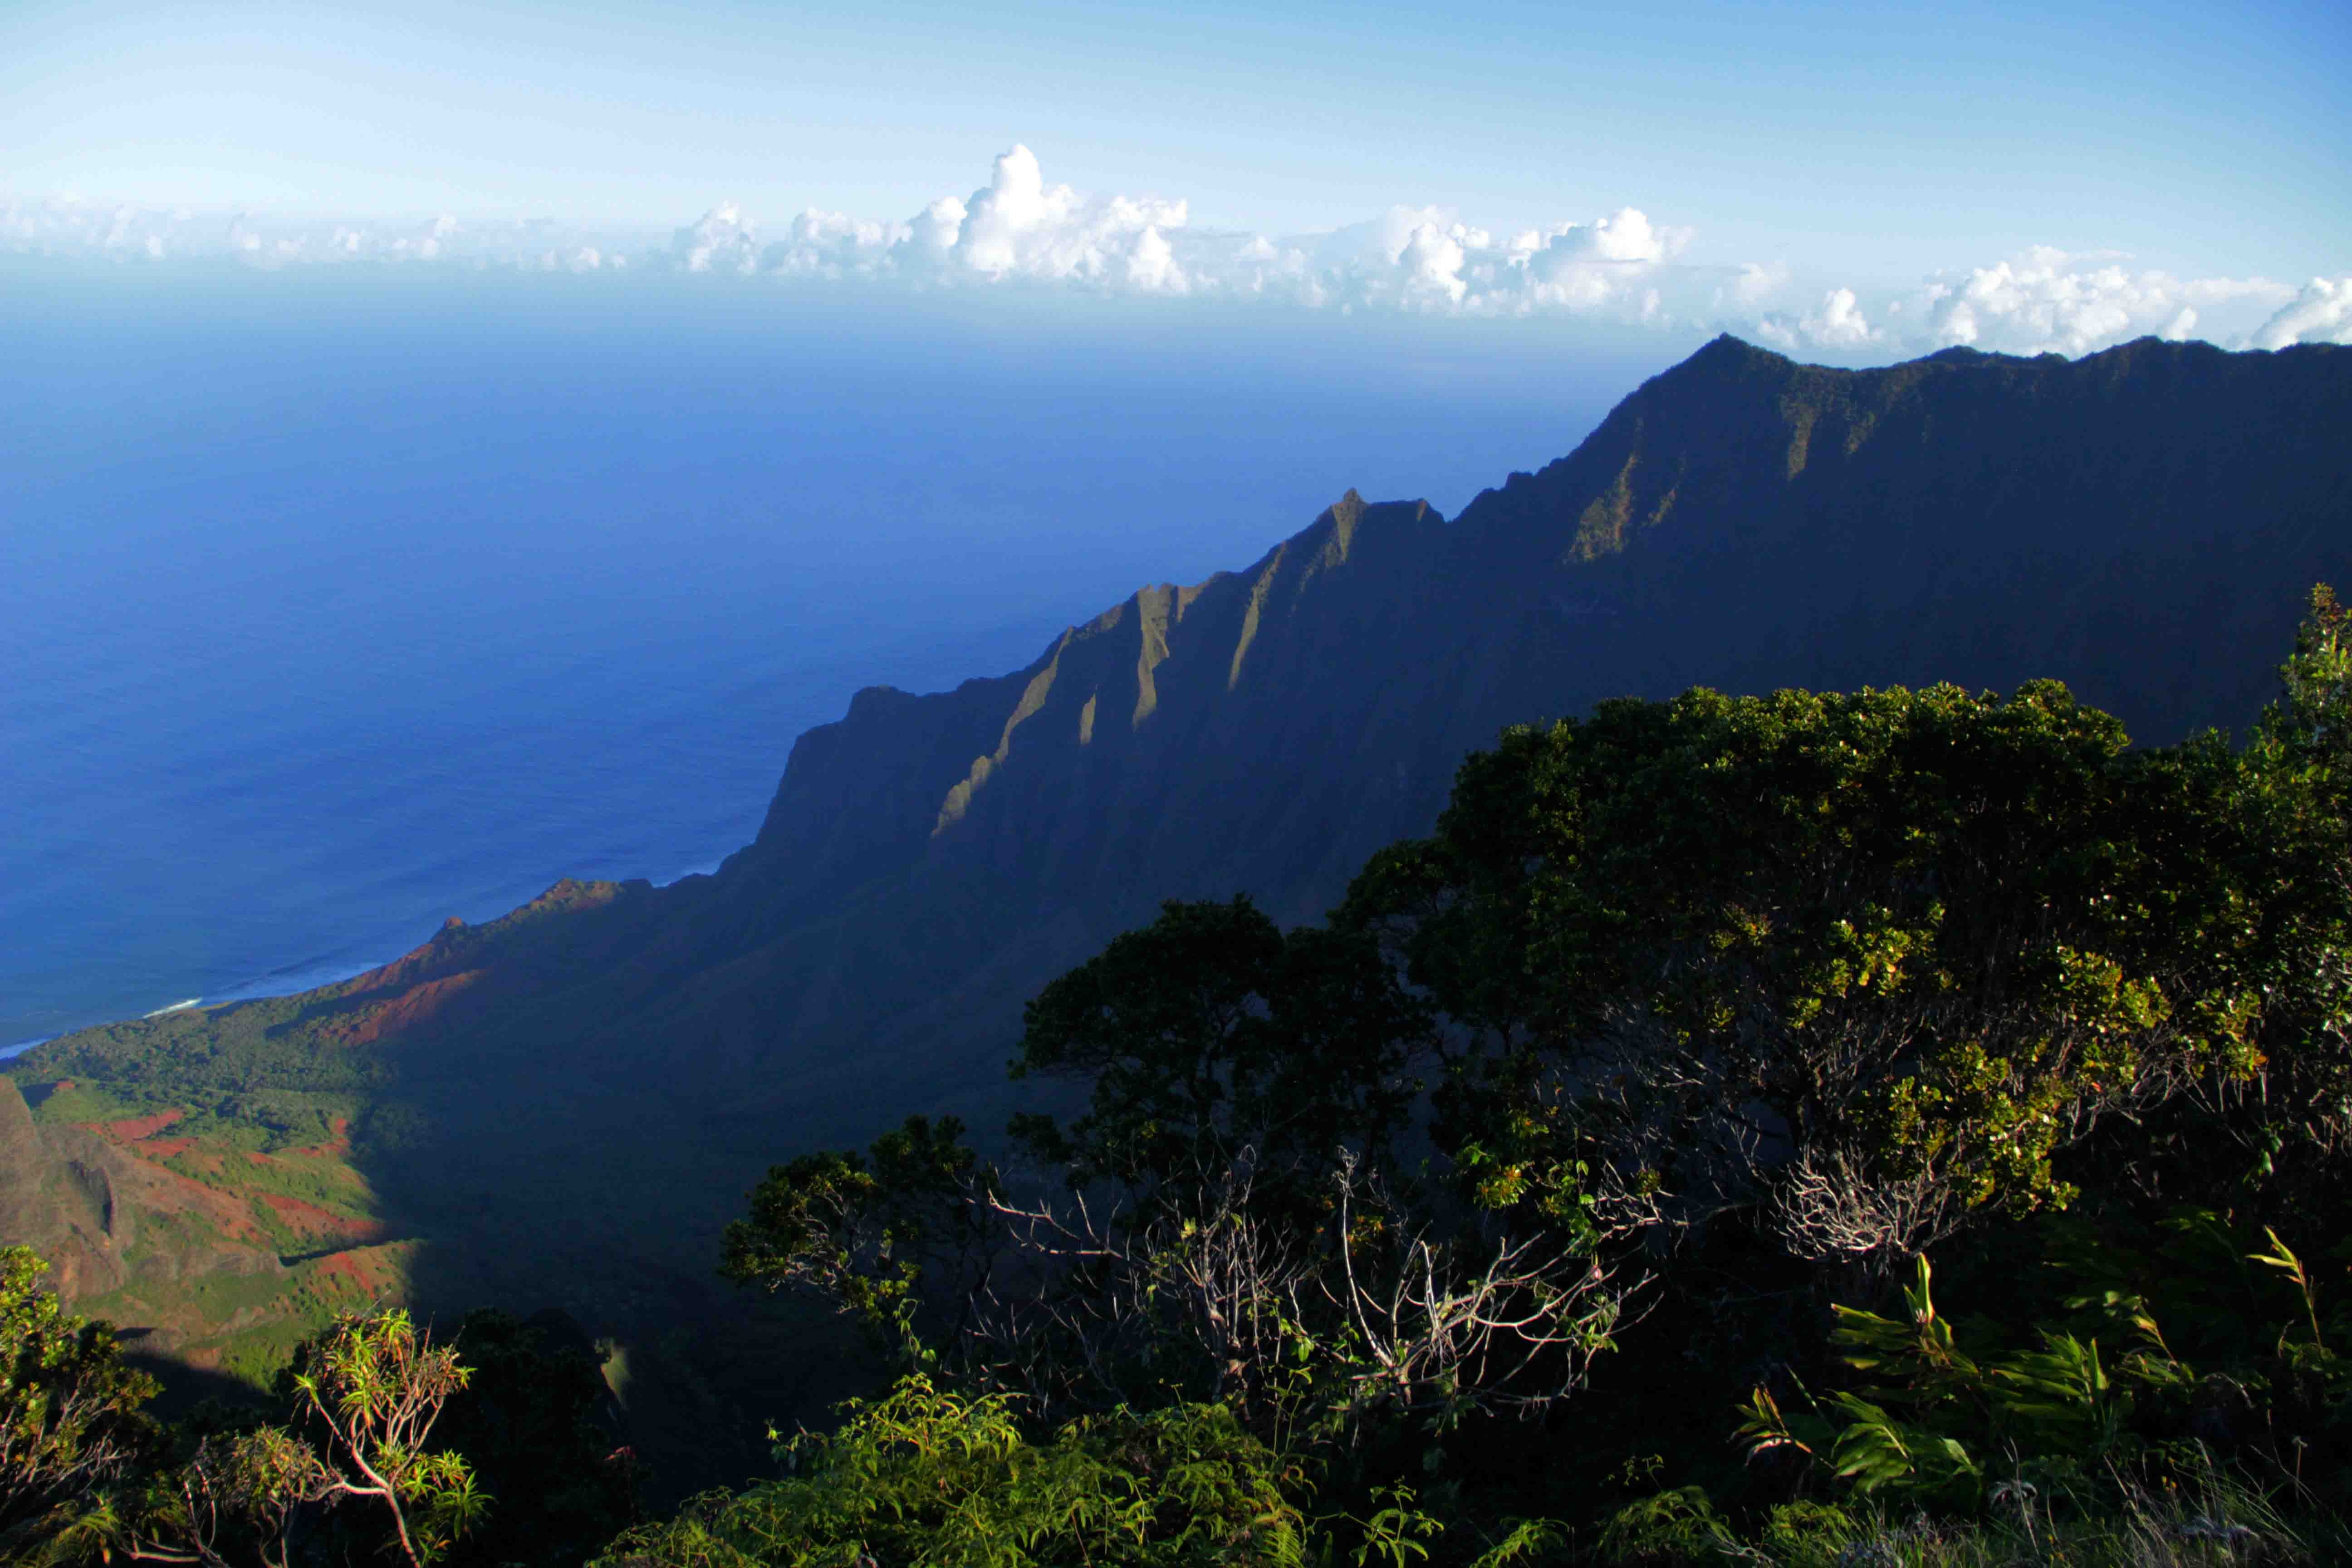
nature, wilderness, mountain, hill, adventure, mountain range, crater, hawaii, terrain, national park, ridge, summit, alps, plateau, maui, fell, landform, geographical feature, mountainous landforms